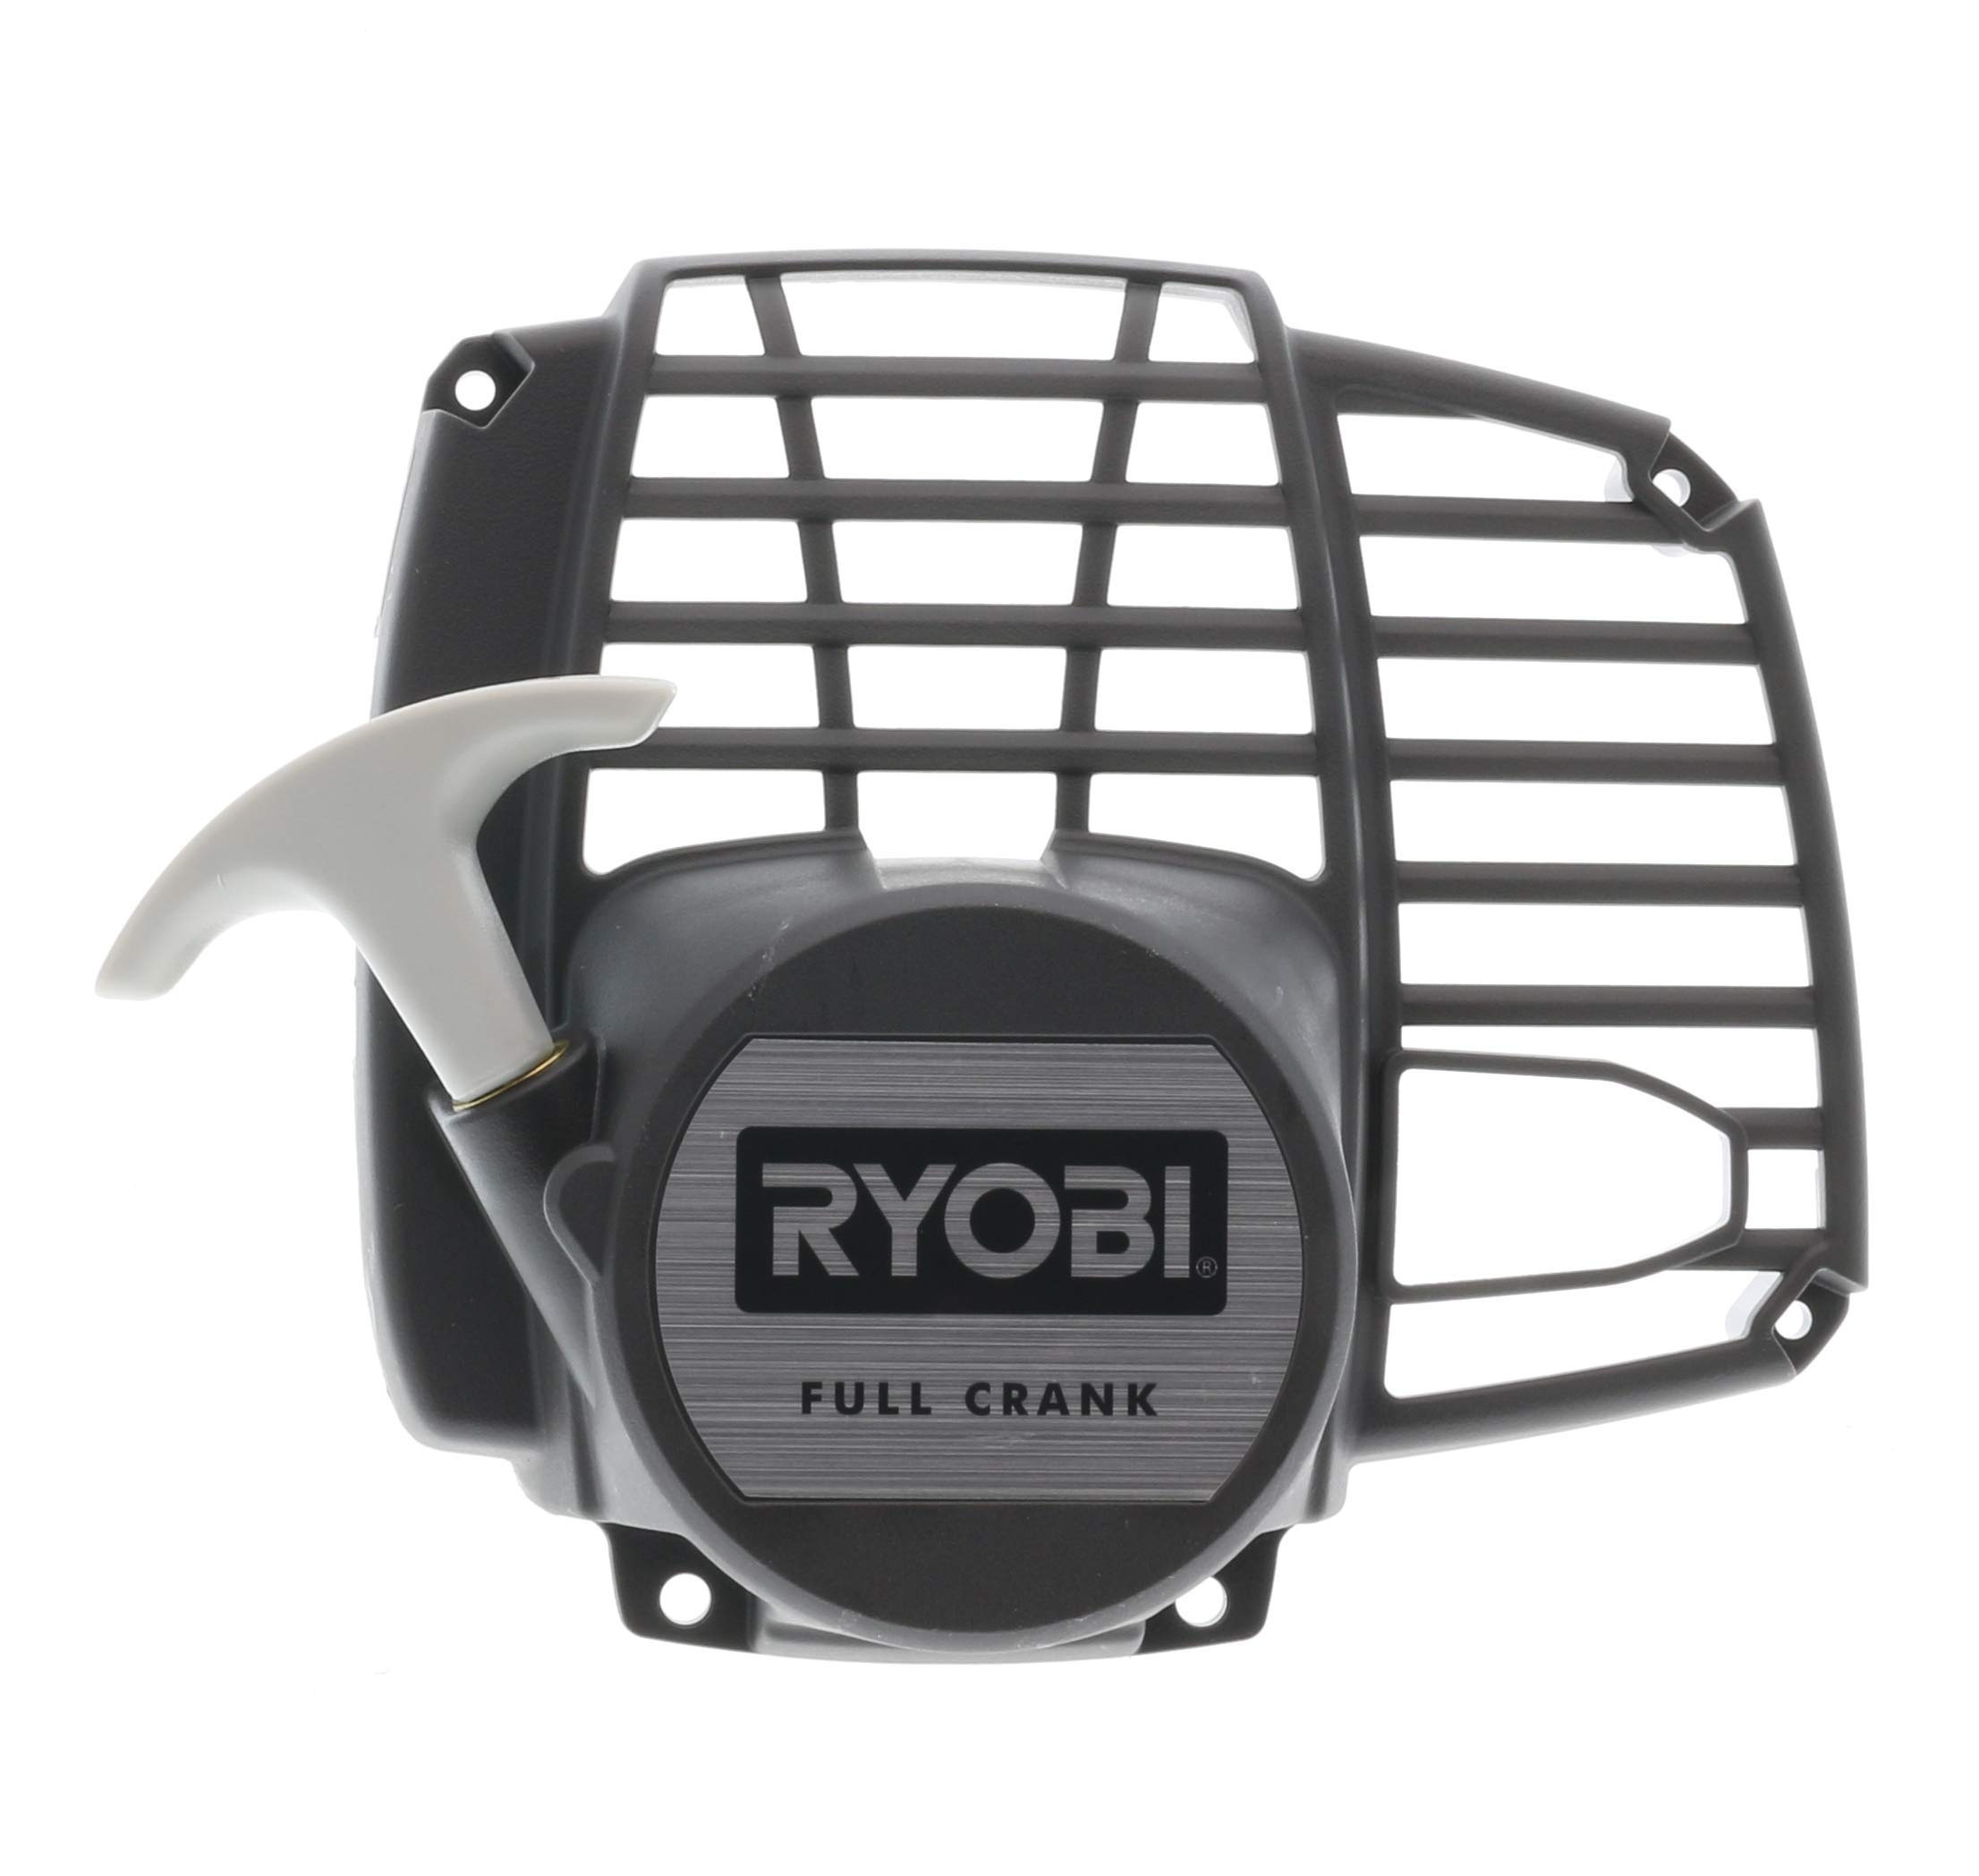
Genuine Ryobi Pull Starter 307157002 For Ry251Ph, Ry252Cs, Ry253Ss, Ry254Bc String Trimmer
New Oem Ryobi Complete Replacement Starter Part Number 307157002, Fits Models Ry251Ph, Ry252Cs, Ry253Ss And Ry254Bc Gas String Trimmers.
Brand: Homelite & Ryobi Gen
Category: Home & Garden > Lawn & Garden > Outdoor Power Equipment Accessories > Weed Trimmer Accessories